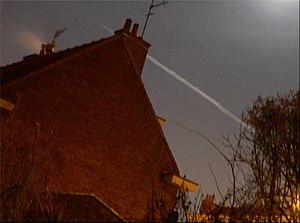
Une traînée de condensation, dite cirrus homogenitus dans le nouvel Atlas international des nuages de 2017, est un nuage qui se forme à l'arrière d'un avion. Ce phénomène physique, qui dépend de phénomènes atmosphériques complexes, a été étudié dès les années 1950 et provient de la condensation de la vapeur d'eau émise par les moteurs d’avion à très haute altitude. Le phénomène est encore plus prévalent si l'air est déjà sursaturé. Sont aussi employées les expressions : traînée de vapeur, traînée blanche, ou encore contrail.